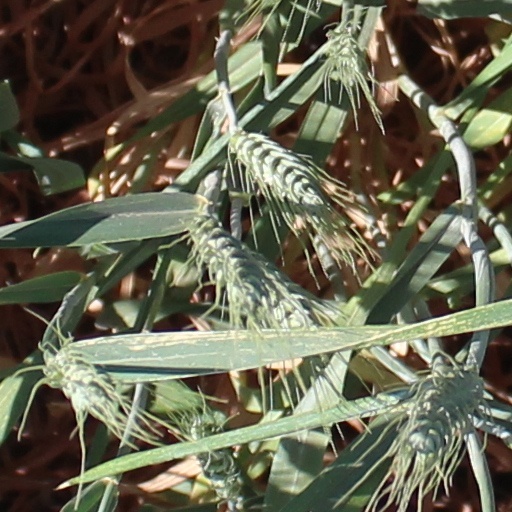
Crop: wheat